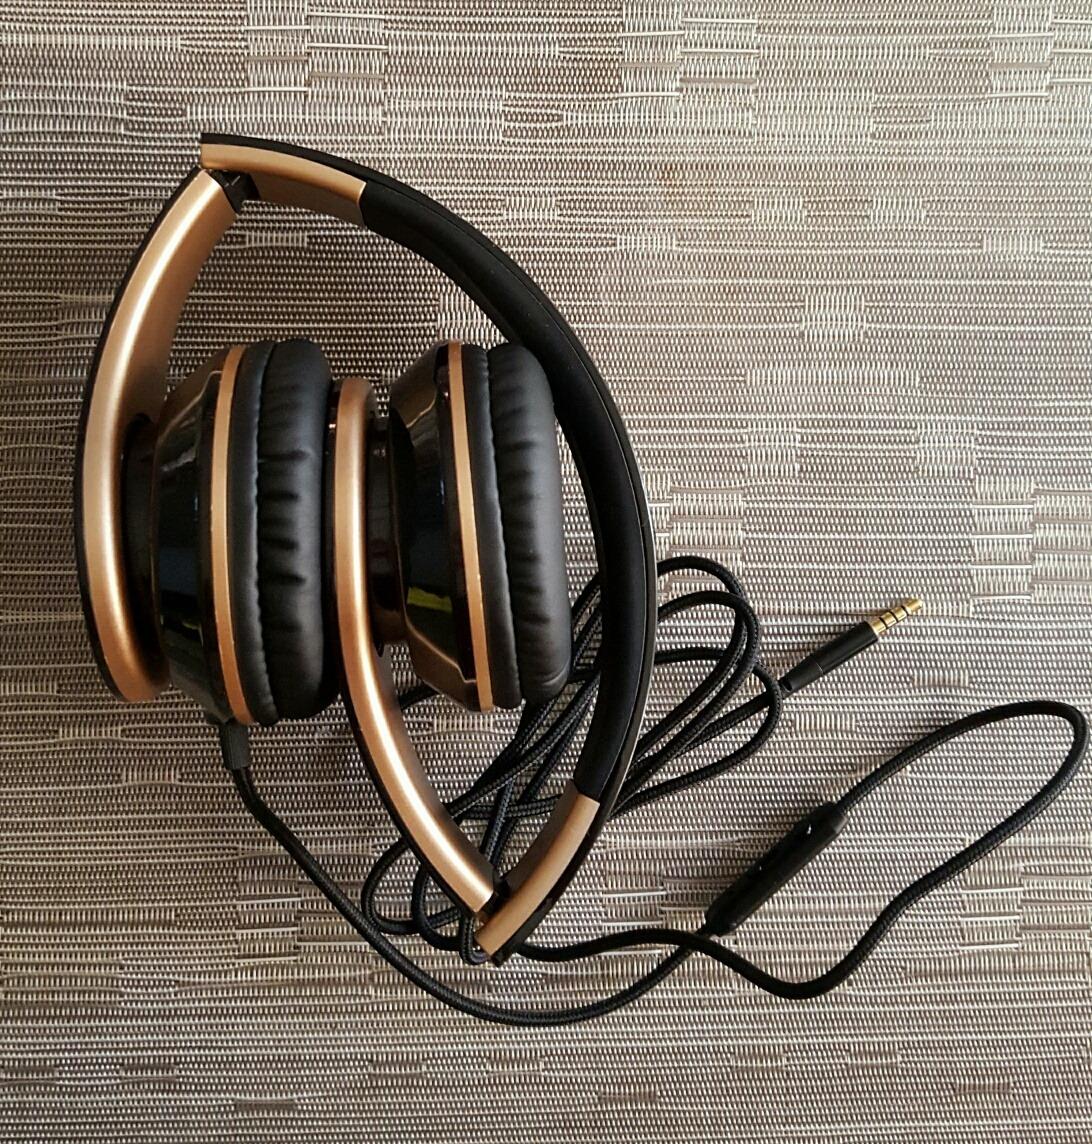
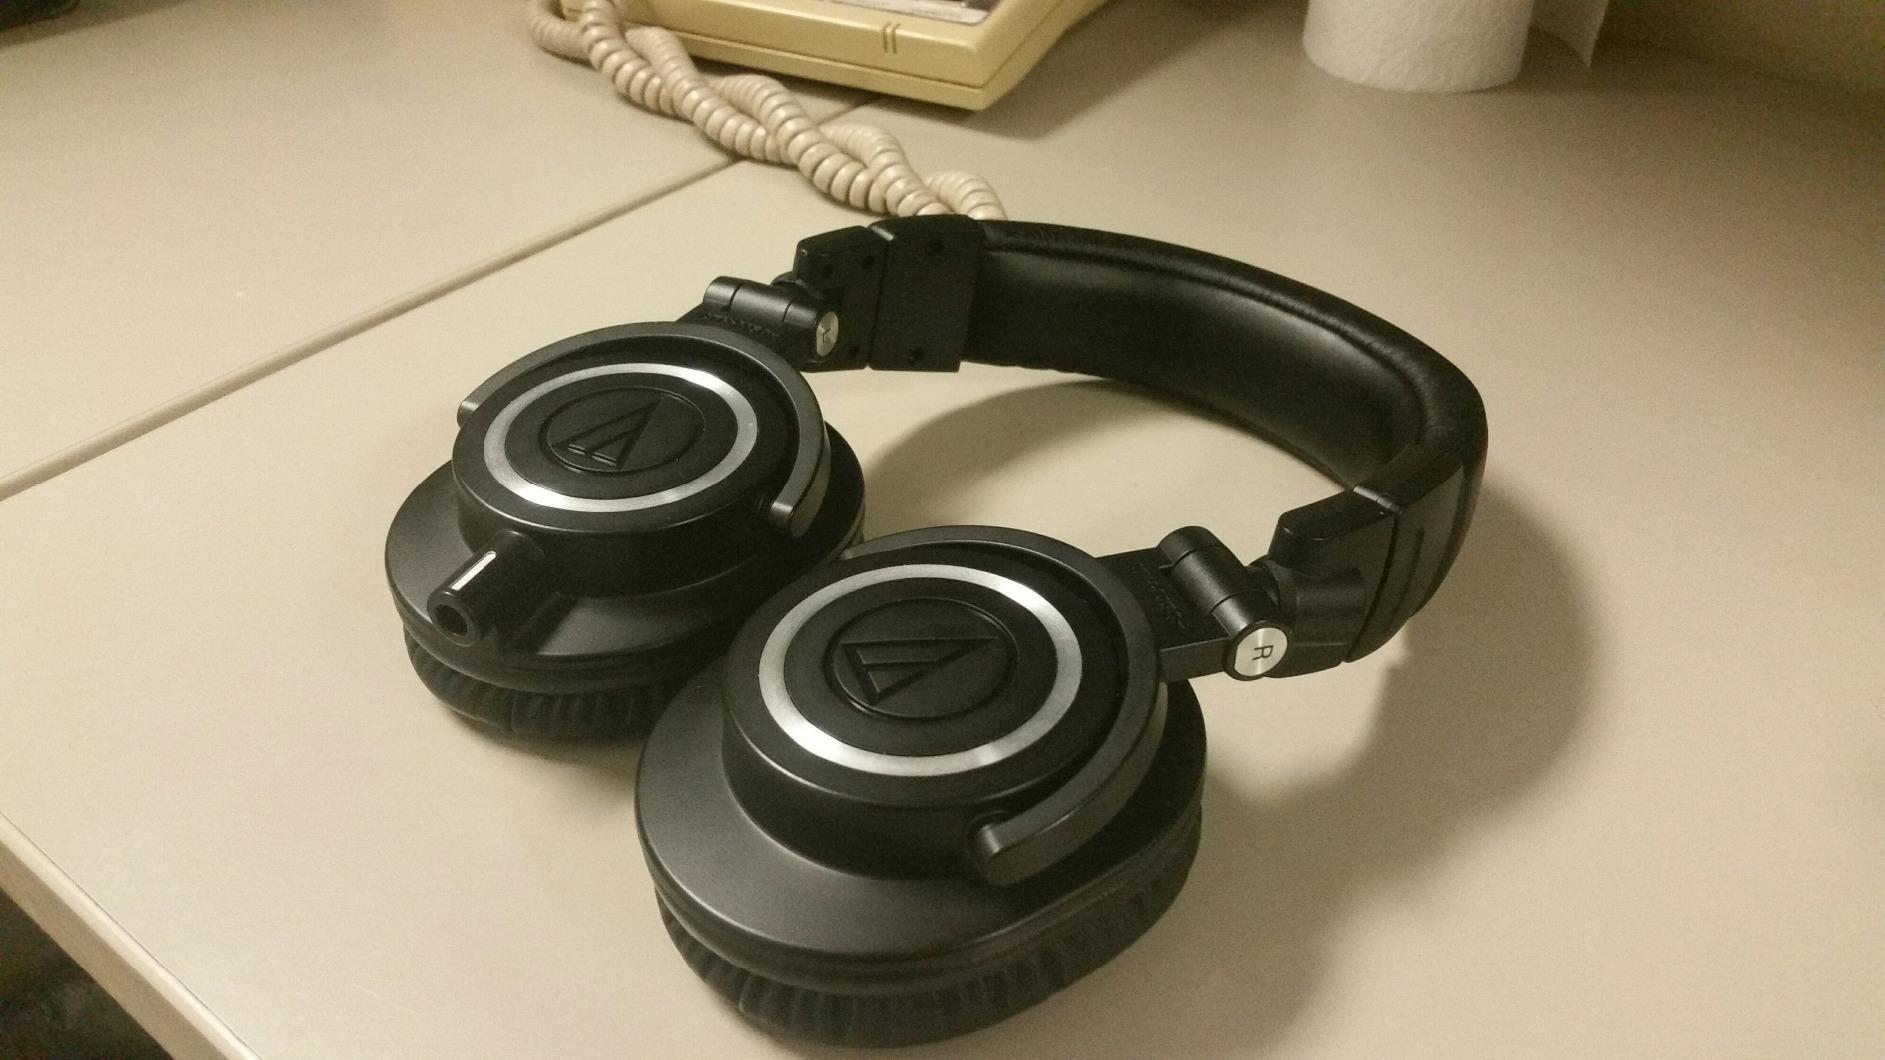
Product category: headphones
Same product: no